Murder of George Murdoch

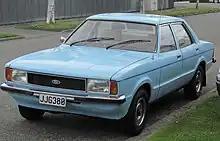
Murdoch was driving a light blue Ford Cortina taxi that night, similar to this vehicle.

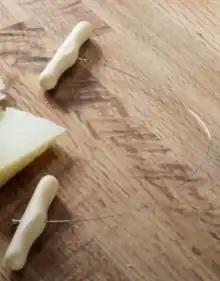
An example of a cheese wire, the weapon the killer used to kill Murdoch

On Thursday 29 September 1983, 58-year-old Murdoch was working an evening shift. At around 8:30 pm, his Ford Cortina car was seen parked in the busy Queen's Road in Aberdeen as he picked up a fare in his taxi. His taxi had been flagged down by a man in his 20s. Murdoch radioed through to the taxi control room that he and his fare were heading to Culter on the western outskirts of the city. After driving in his taxi towards Culter, he turned onto Pitfodels Station Road, just on the outskirts of the city in Braeside, where his vehicle stopped. Murdoch was then brutally attacked by his passenger, who used a cheese wire as a garotte. As the pair struggled, they spilled out onto the road, where two boys passing on their bikes witnessed Murdoch being strangled. Murdoch was desperately calling for help and the two boys raced to call the police, but the police did not arrive in time and the attacker killed Murdoch. The murder weapon, the cheese wire, was found at the scene.